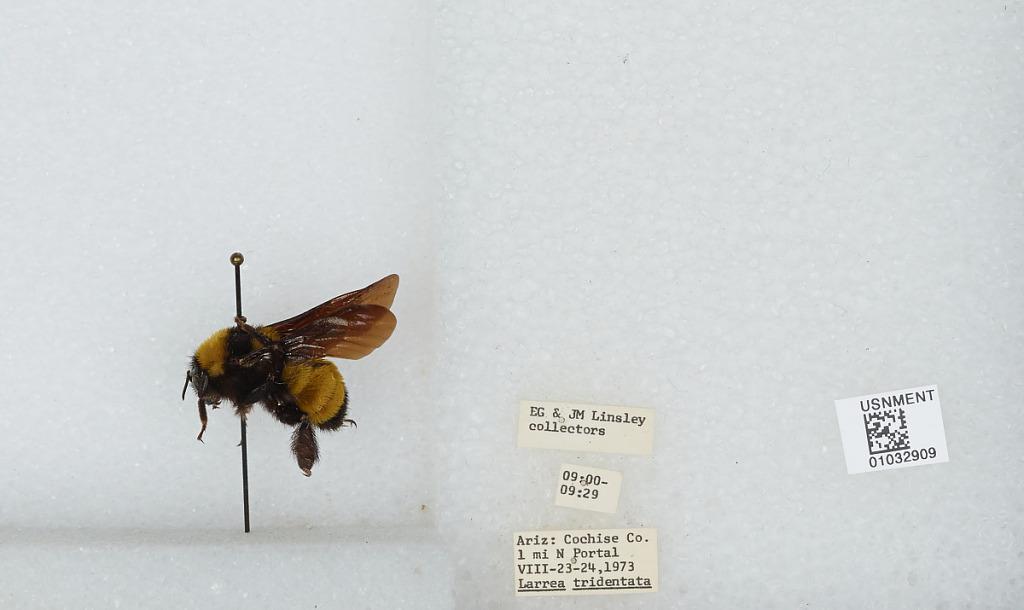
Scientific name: Bombus (Fervidobombus) sonorus Say
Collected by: E. Linsley & J. Linsley
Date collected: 1973-8-23
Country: United States
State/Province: Arizona
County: Cochise
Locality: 1 mile North of Portal
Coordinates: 31.9267, -109.141